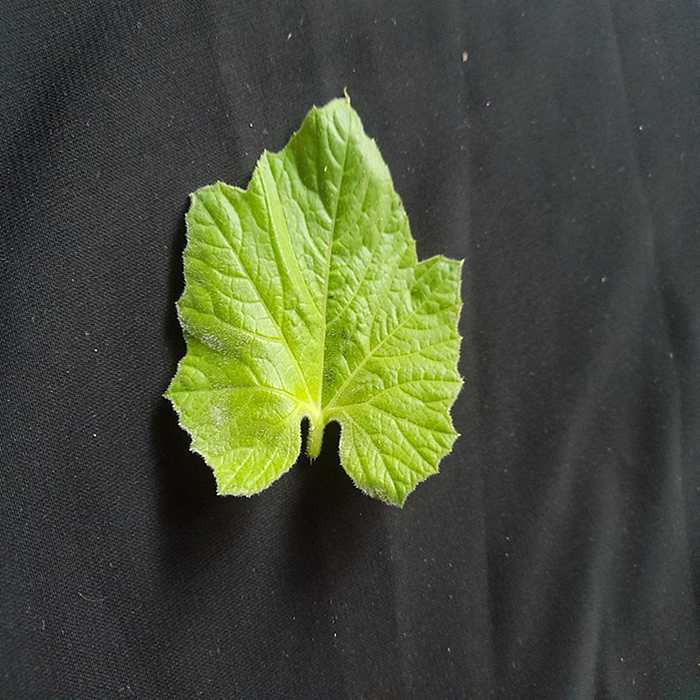
Plant: Bottle gourd
Label: Fresh leaf